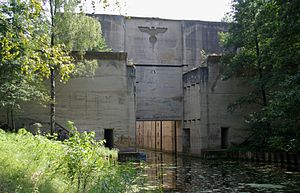
Masurien-kanalen
Śluza Leśniewo Górne, 2010
Masurien-kanalen er en kanal som forbinder floden Łyna i Kaliningrad oblast i Rusland med søen Mamry i voivodskabet Ermland-Masurien i Polen.